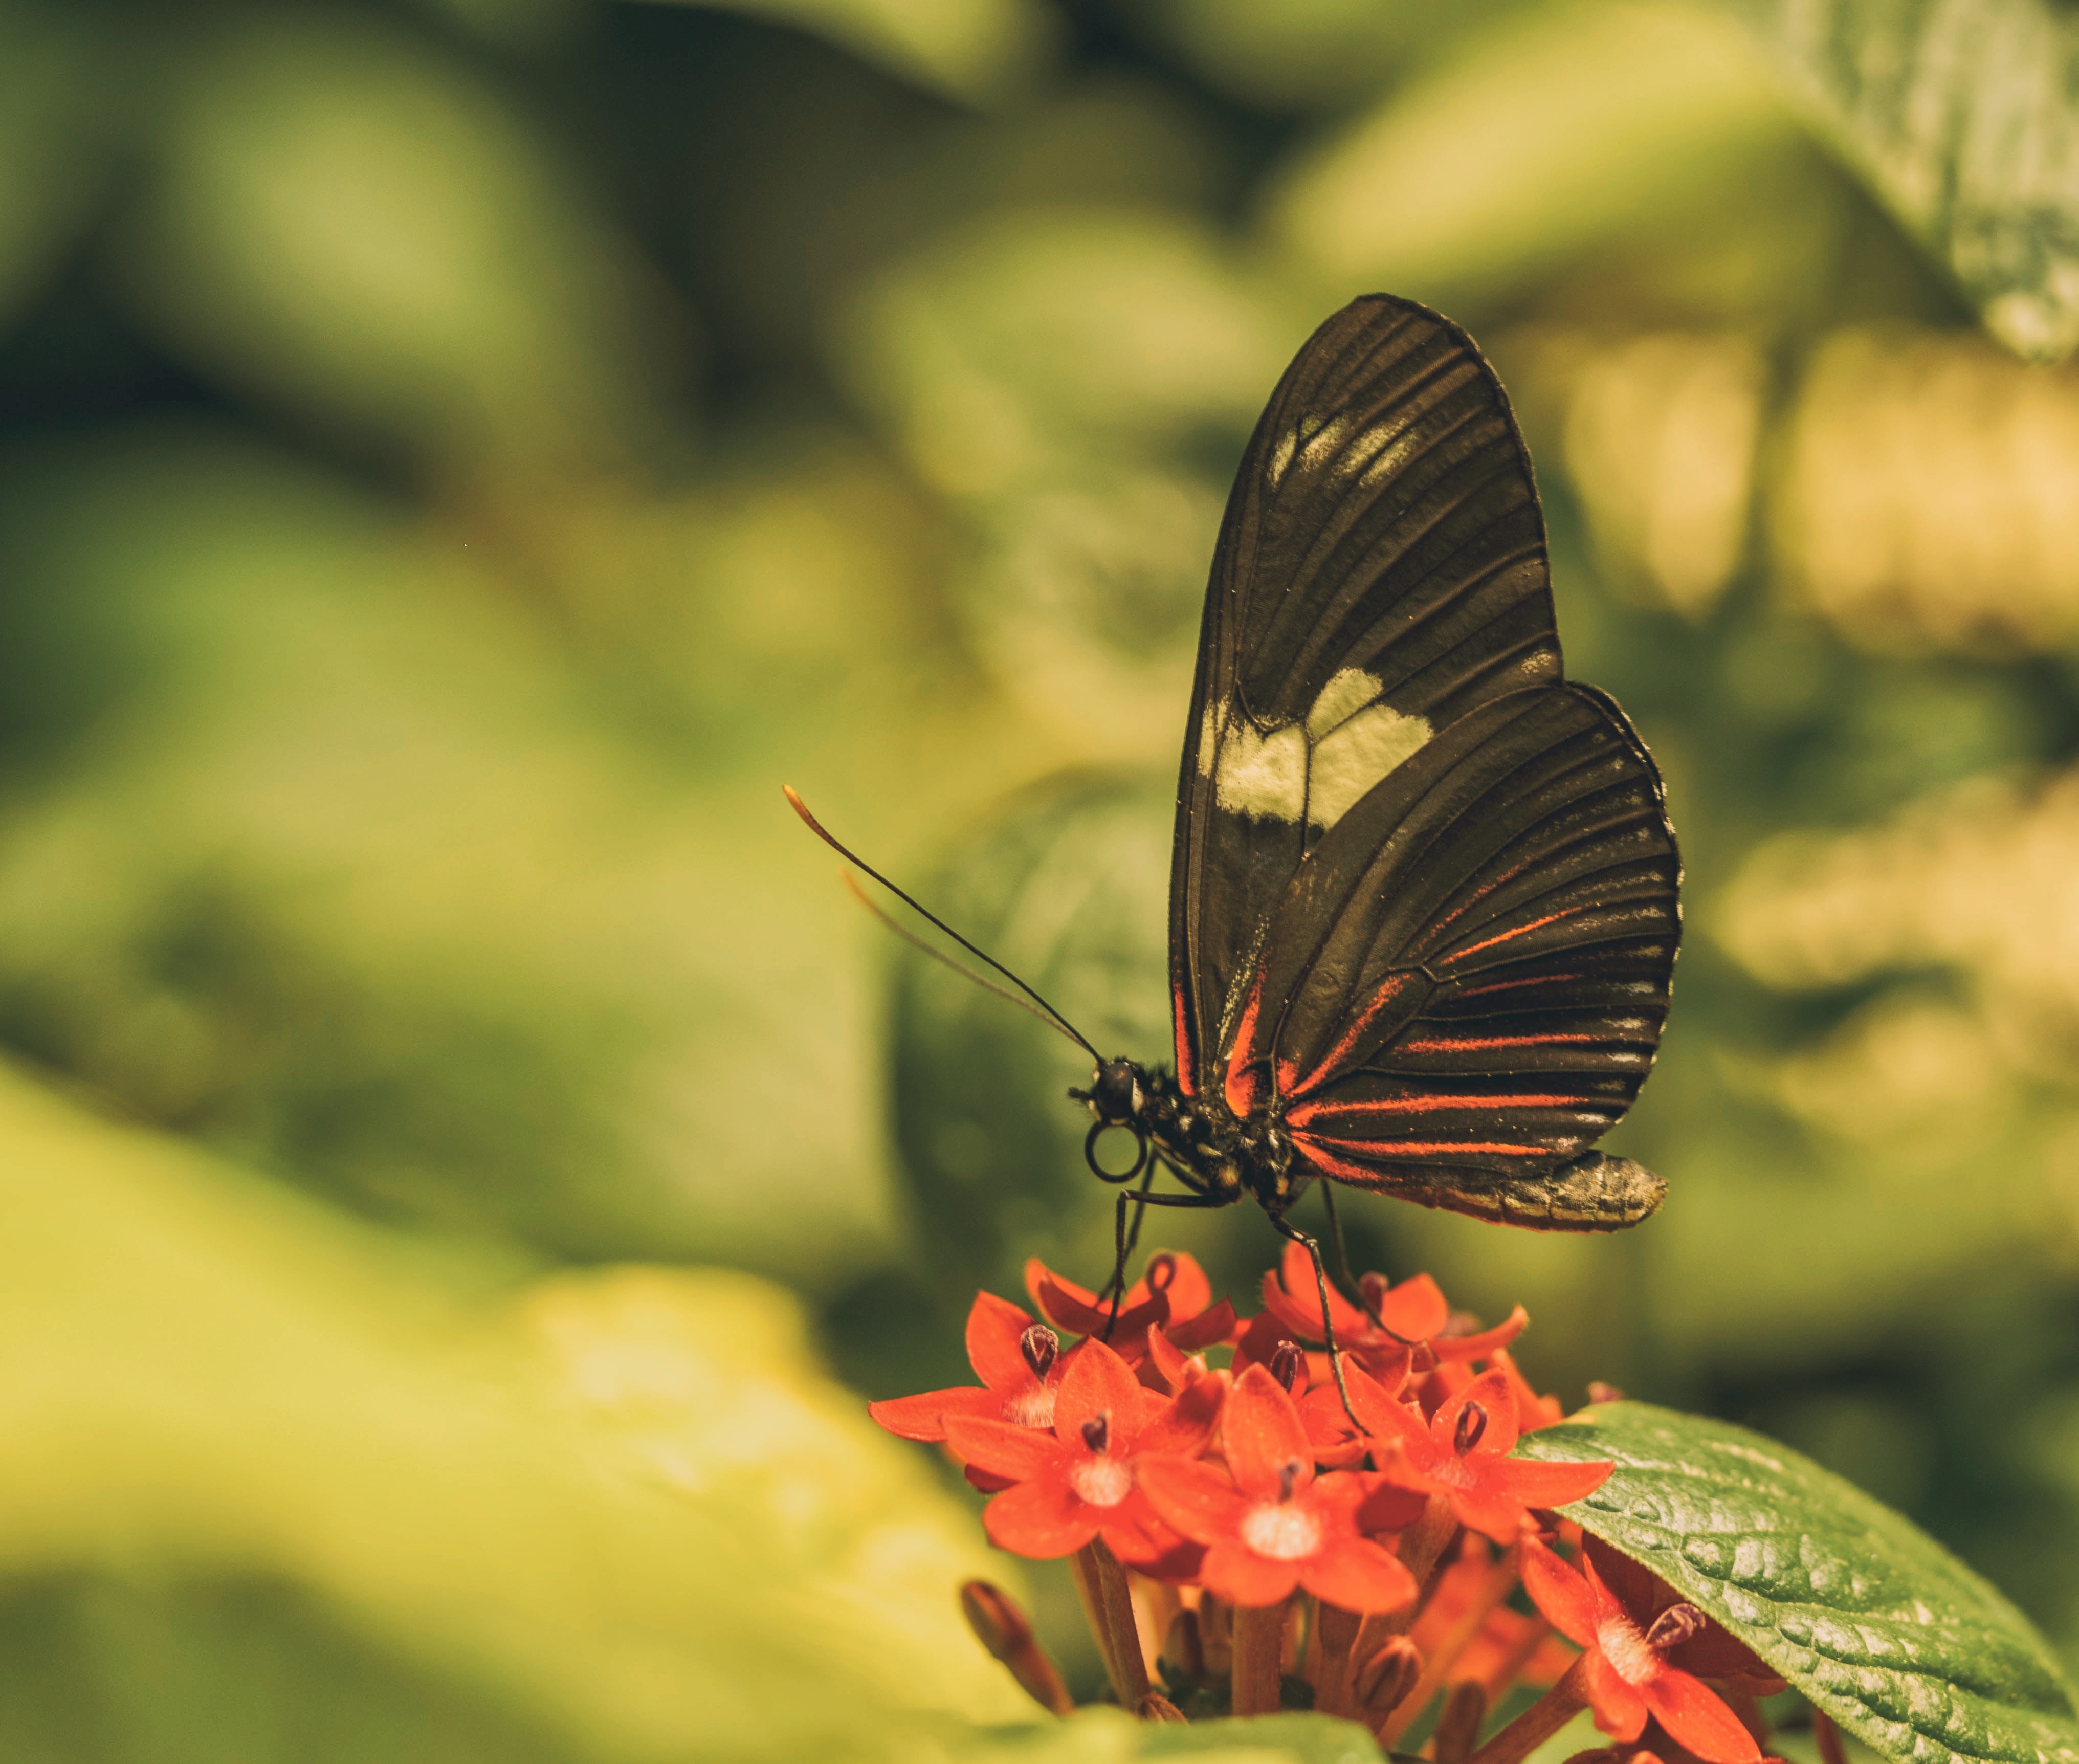
nature, wing, photography, leaf, flower, green, insect, botany, butterfly, flora, fauna, invertebrate, close up, monarch butterfly, nectar, macro photography, arthropod, pollinator, moths and butterflies, lycaenid